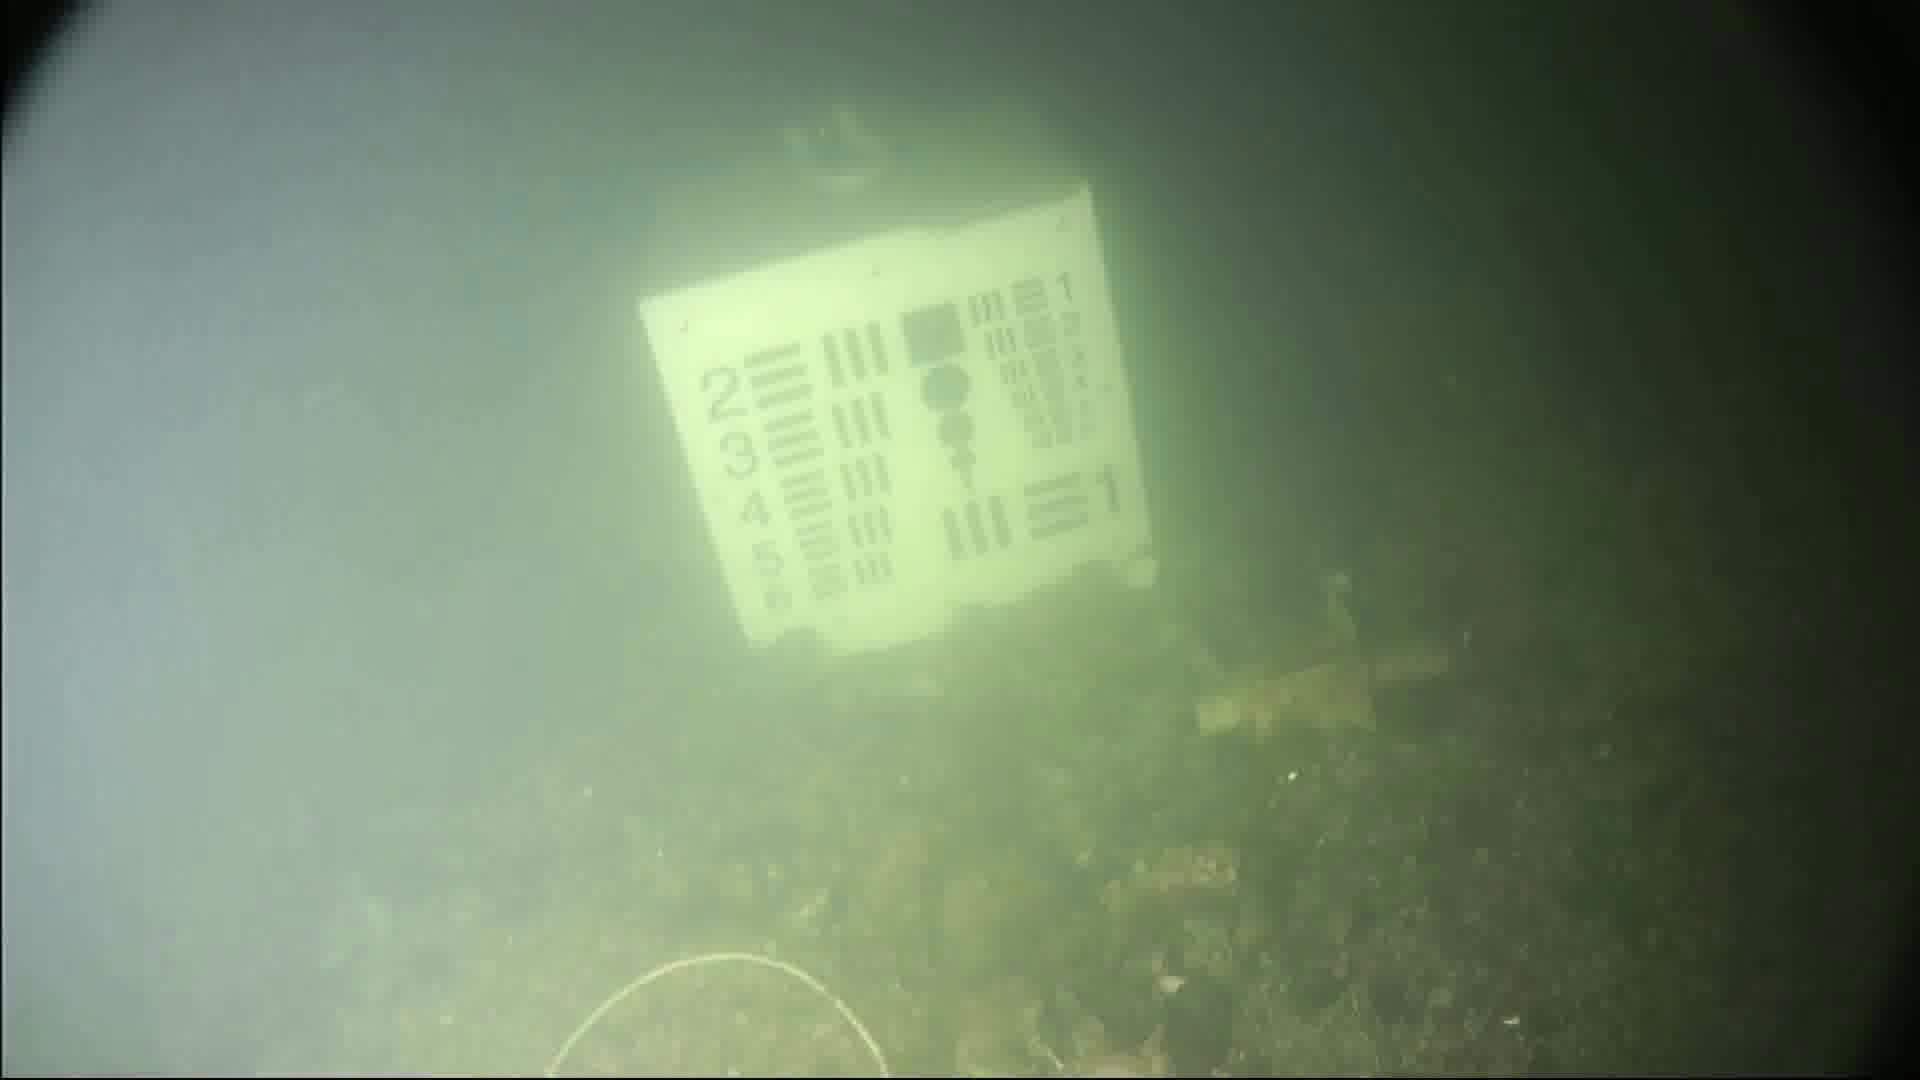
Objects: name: crab